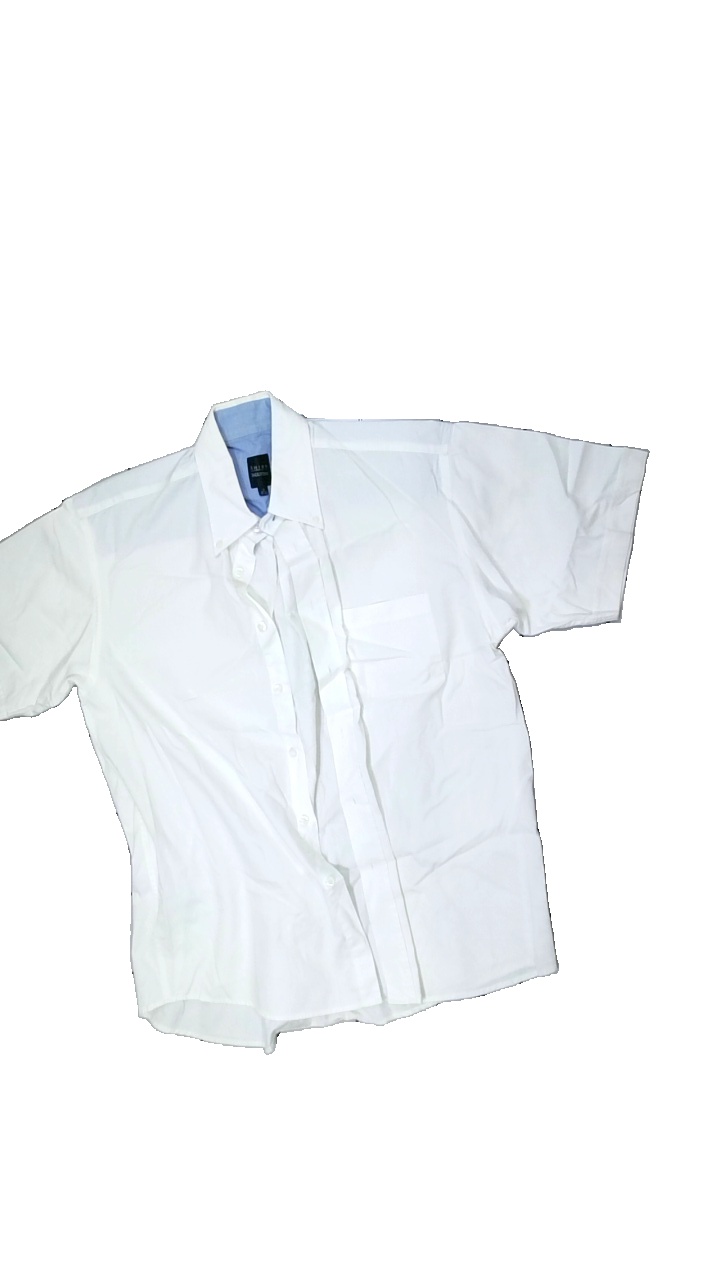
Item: Shirt (Men)
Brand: Shirt Industry
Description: white short sleeve shirt
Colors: White
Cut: Regular
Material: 100% Cotton
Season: All
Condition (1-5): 2
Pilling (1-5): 5
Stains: Minor
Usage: Recycle
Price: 50-100